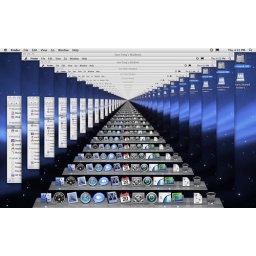
Did a screen share of my Macbook as I was running an instance of Leopard Server in VMWare Fusion.